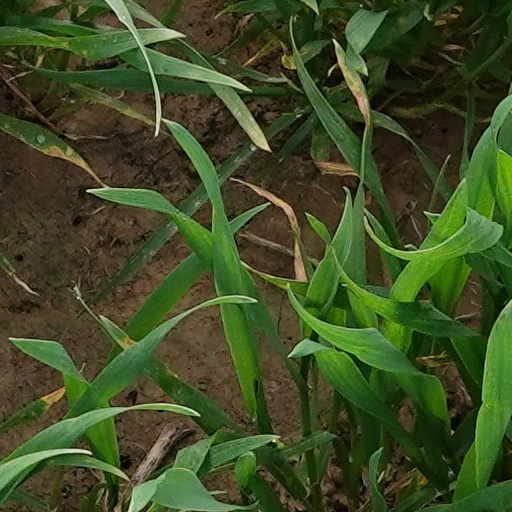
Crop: wheat